Heat wave

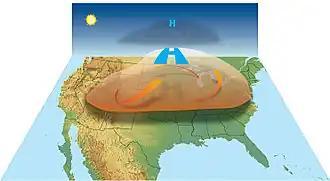
A high pressure system in the upper atmosphere traps heat near the ground, forming a heat wave (for North America in this example)

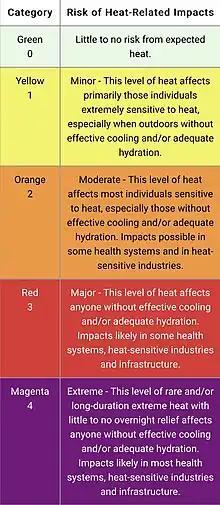
The National Weather Service risk categories for "NWS HeatRisk"

A heat wave or heatwave, sometimes described as extreme heat, is a period of abnormally hot weather that lasts for multiple days. A heat wave is usually measured relative to the usual climate in the area and to normal temperatures for the season. The main difficulties with this broad definition emerge when one must quantify what the 'normal' temperature state is, and what the spatial extent of the event may or must be. Temperatures that humans from a hotter climate consider normal can be regarded as a heat wave in a cooler area. This would be the case if the warm temperatures are outside the normal climate pattern for that area. Heat waves have become more frequent, and more intense over land, across almost every area on Earth since the 1950s, the increase in frequency and duration being caused by climate change.